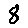
Label: 8